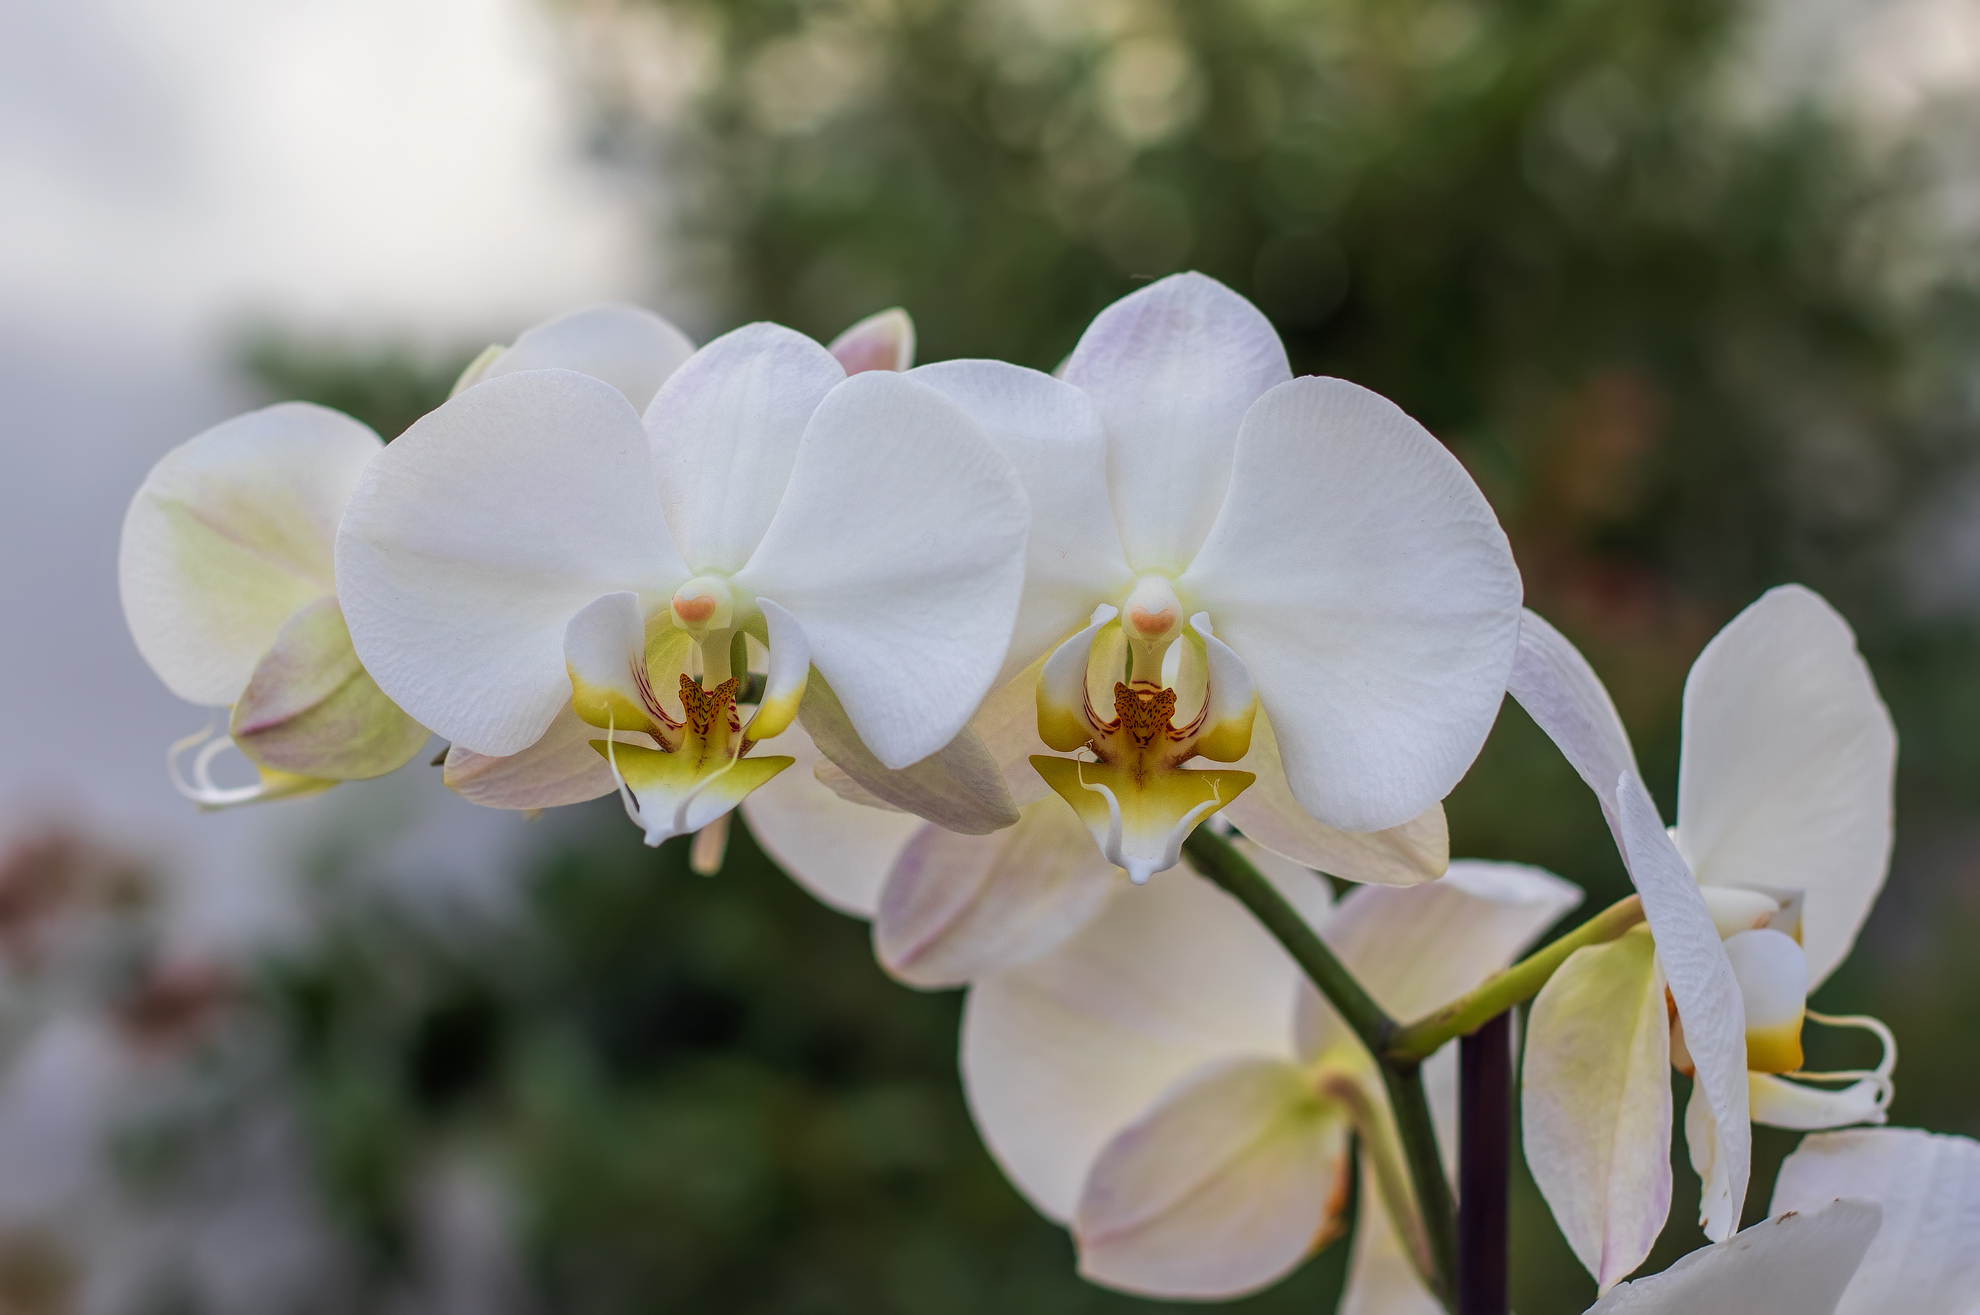
phalaenopsis, flower, flowering plant, white, moth orchid, petal, plant, botany, Phalaenopsis sanderiana, spring, orchid, terrestrial plant, orchids of the philippines, sego lily, cattleya, wildflower, floristry, blossom, perennial plant